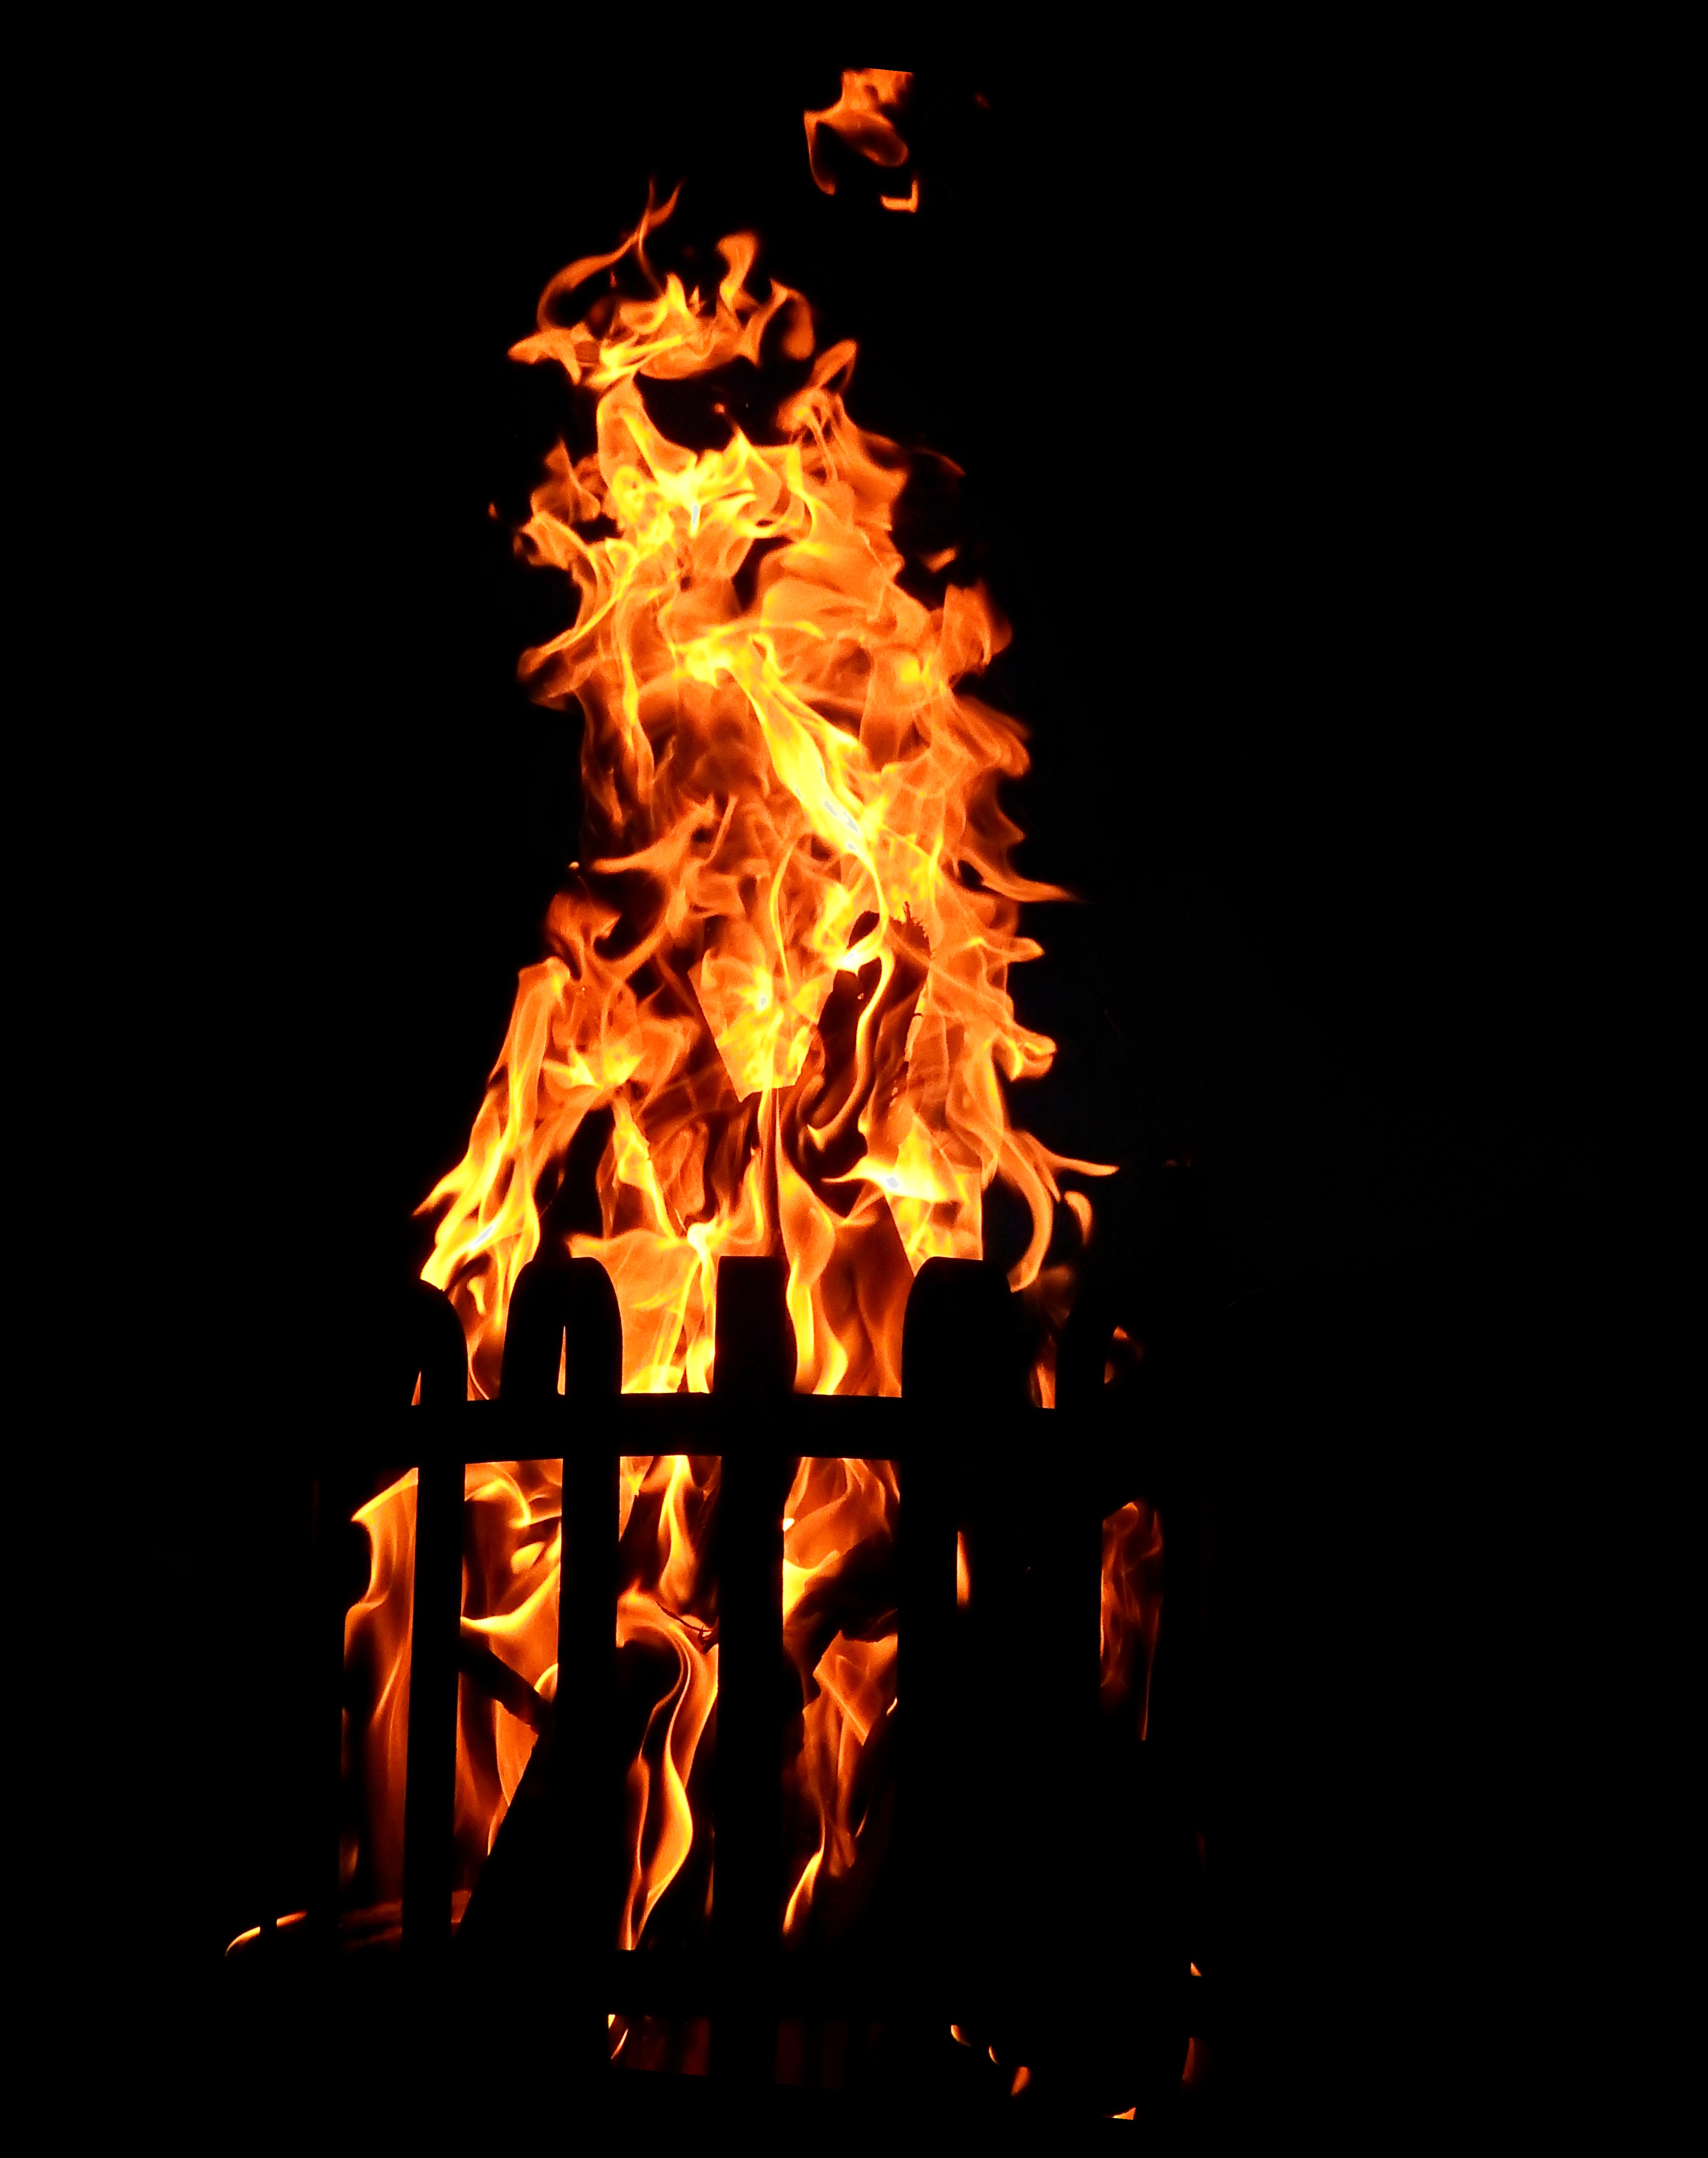
bbq, flame, fire, fireplace, campfire, barbecue, bonfire, grill, burn, brand, font, background, hot, beautiful, risk, dangerous, wood fire, fire basket